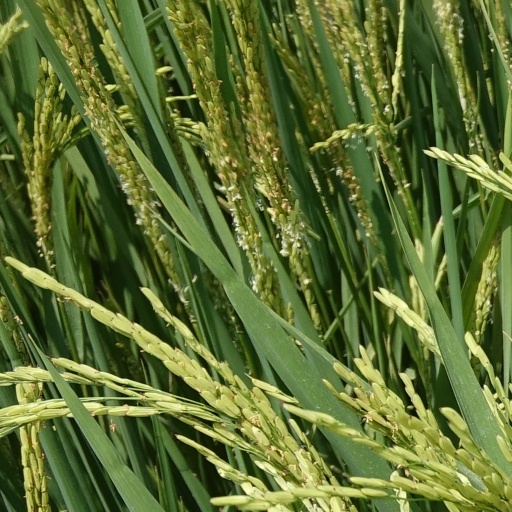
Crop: rice